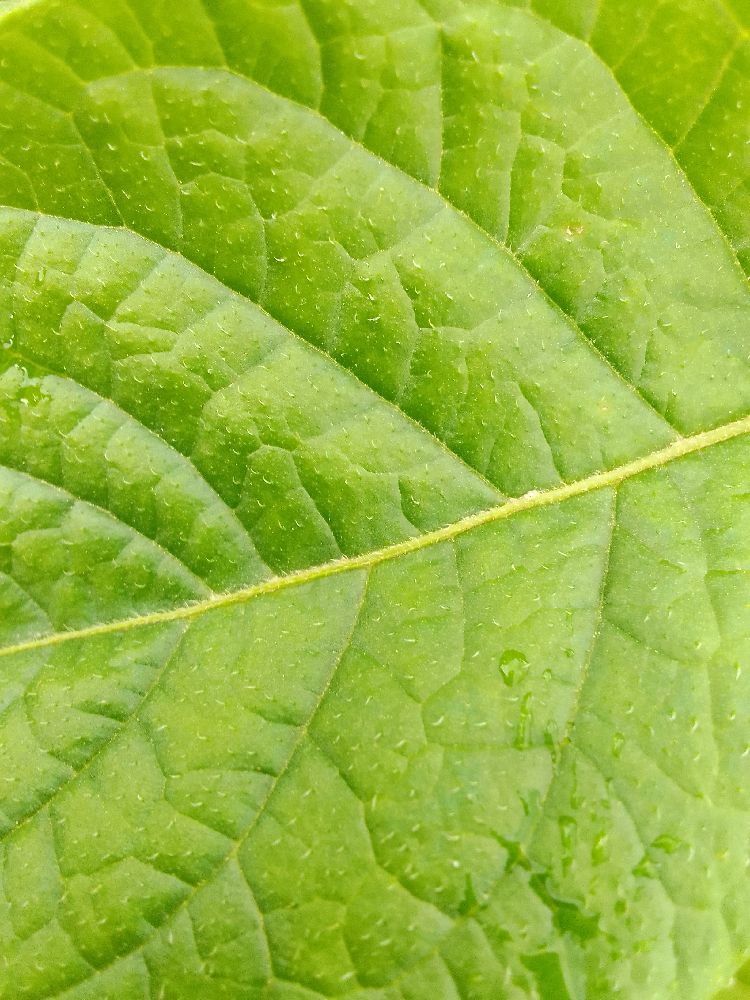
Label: Healthy